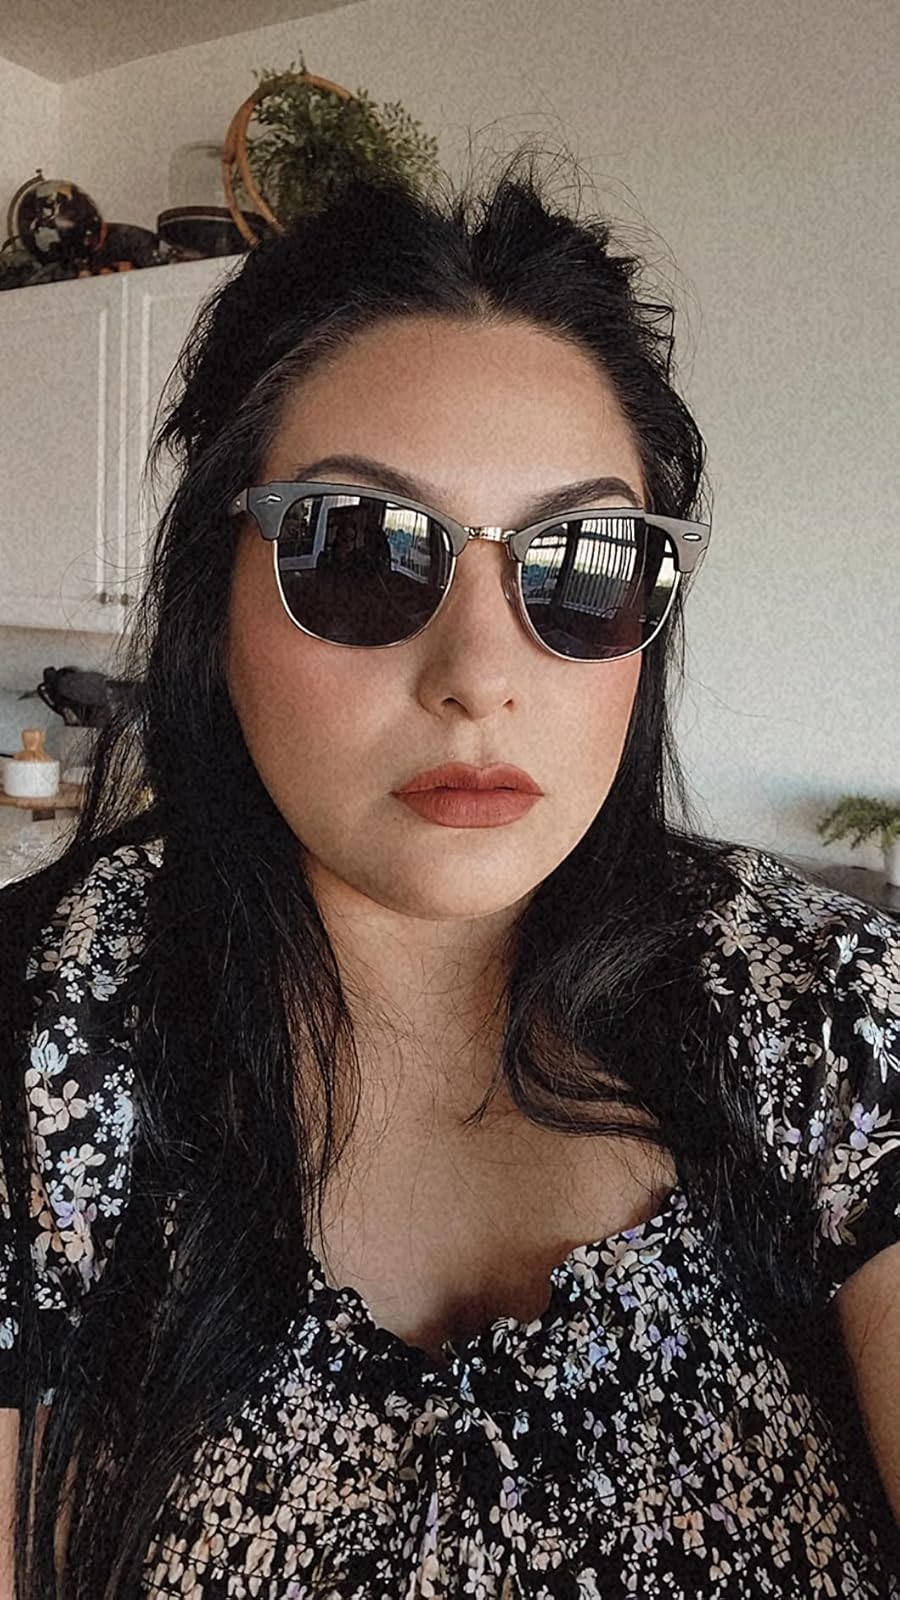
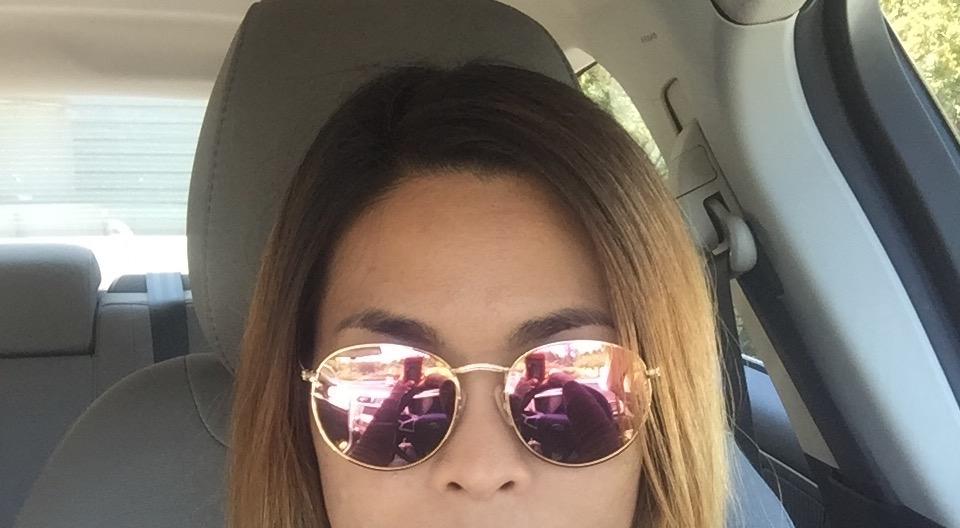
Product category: accessories_sunglasses
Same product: no